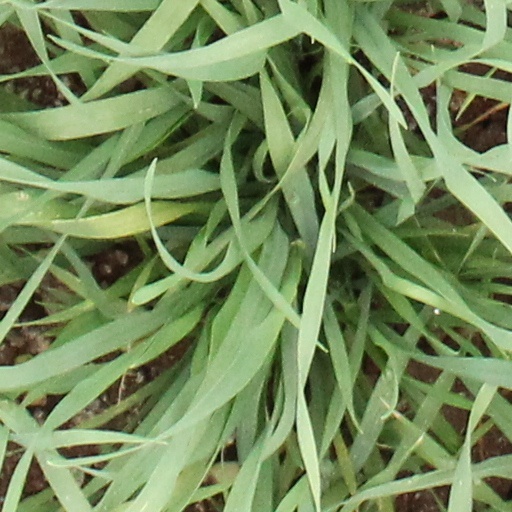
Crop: wheat